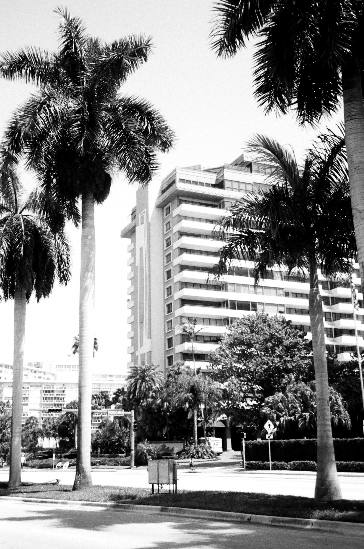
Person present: No